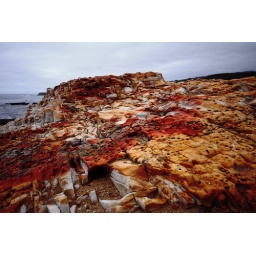
Some weathered rocks from a trip to the coast in the dreary weather today